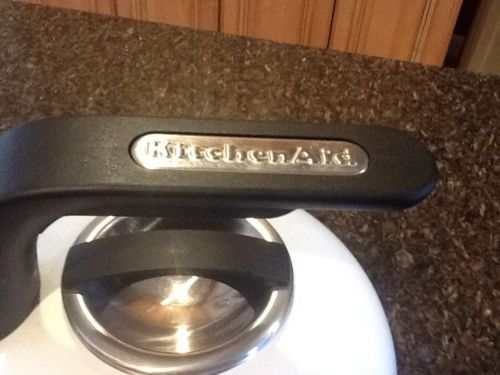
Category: kettle